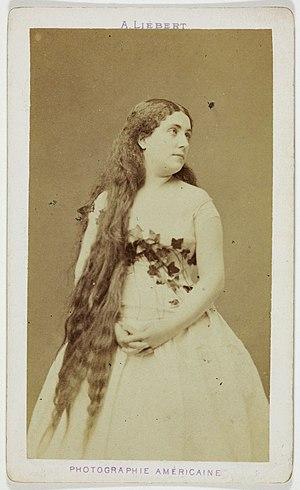
Alphonse Liébert. Portrait de Louise Charlotte Abingdon-Legaigneur, actrice. Carte de visite (recto). Tirage sur papier albuminé. 1870-1890. Paris, musée Carnavalet.